Poland

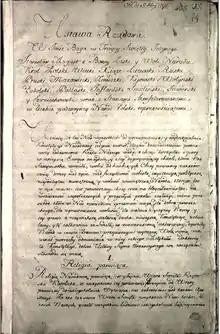
The Constitution of 3 May adopted in 1791 was the first modern constitution in Europe.

Phytogeographically, Poland belongs to the Central European province of the Circumboreal Region within the Boreal Kingdom. The country has four Palearctic ecoregions – Central, Northern, Western European temperate broadleaf and mixed forest, and the Carpathian montane conifer. Forests occupy 31% of Poland's land area, the largest of which is the Lower Silesian Wilderness. The most common deciduous trees found across the country are oak, maple, and beech; the most common conifers are pine, spruce, and fir. An estimated 69% of all forests are coniferous.